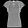
Label: Shirt